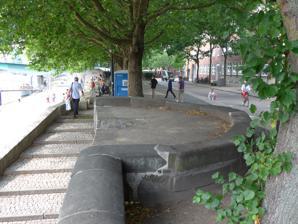
Building: Schlachte Great Crane
Country: Germany
Year built: 1684
Foundations of the great crane The Bremen crane shown in 1640 The Schlachte Cranes were important to the port of Bremen as they enabled heavy loads to be moved off boats on the River Weser . The Schlachte became an important harbour for the city after silting prevented the use of the Balge as a harbour. Today, only the foundations of a 19th-century crane remain on the Weser waterfront. History 1725 diagram of the crane by Leupold A map of Bremen made around 1640 clearly shows what must be a large crane. The wooden structure was built around a central mast that allowed the crane to turn. A new harbour crane installed in 1684 is attributed to Jacob Leupold . This crane could also rotate but two large treadwheels enabled six men to lift a load of three tonnes. In his book on the theory of machines, Leupold illustrates two cranes at Bremen. The more ambitious model is pictured here. The boom would have been much longer as it has been shortened to fit within the illustration. The crane would have been used for moving exceptionally heavy loads of single items as the predominant method of moving loads was to use human labour. The Schlachte became an important harbour for the city after silting prevented the use of the Balge as a harbour. Today the stone foundations of a large crane are preserved on the Schlachte promenade along the River Weser. A plaque explains the history of the cranes. References